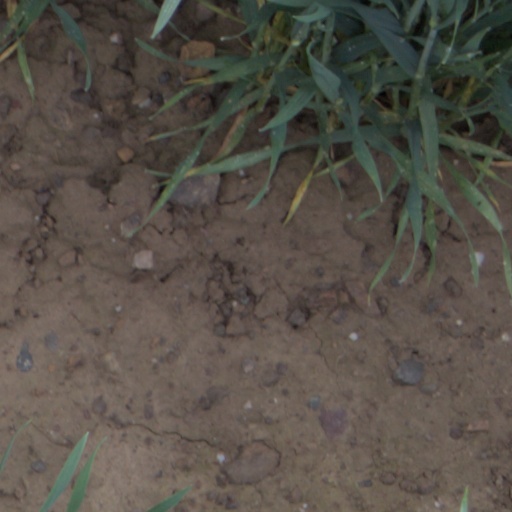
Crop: wheat